Zaire ebolavirus

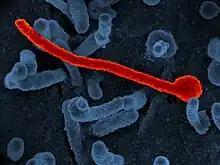
A colorized scanning electron micrograph of the virus

EBOV carries a negative-sense RNA genome in virions that are cylindrical/tubular, and contain viral envelope, matrix, and nucleocapsid components. The overall cylinders are generally approximately 80 nm in diameter, and have a virally encoded glycoprotein (GP) projecting as 7–10 nm long spikes from its lipid bilayer surface. The cylinders are of variable length, typically 800 nm, but sometimes up to 1000 nm long. The outer viral envelope of the virion is derived by budding from domains of host cell membrane into which the GP spikes have been inserted during their biosynthesis. Individual GP molecules appear with spacings of about 10 nm. Viral proteins VP40 and VP24 are located between the envelope and the nucleocapsid (see following), in the "matrix space". At the center of the virion structure is the nucleocapsid, which is composed of a series of viral proteins attached to an 18–19 kb linear, negative-sense RNA without 3′-polyadenylation or 5′-capping (see following); the RNA is helically wound and complexed with the NP, VP35, VP30, and L proteins; this helix has a diameter of 80 nm.